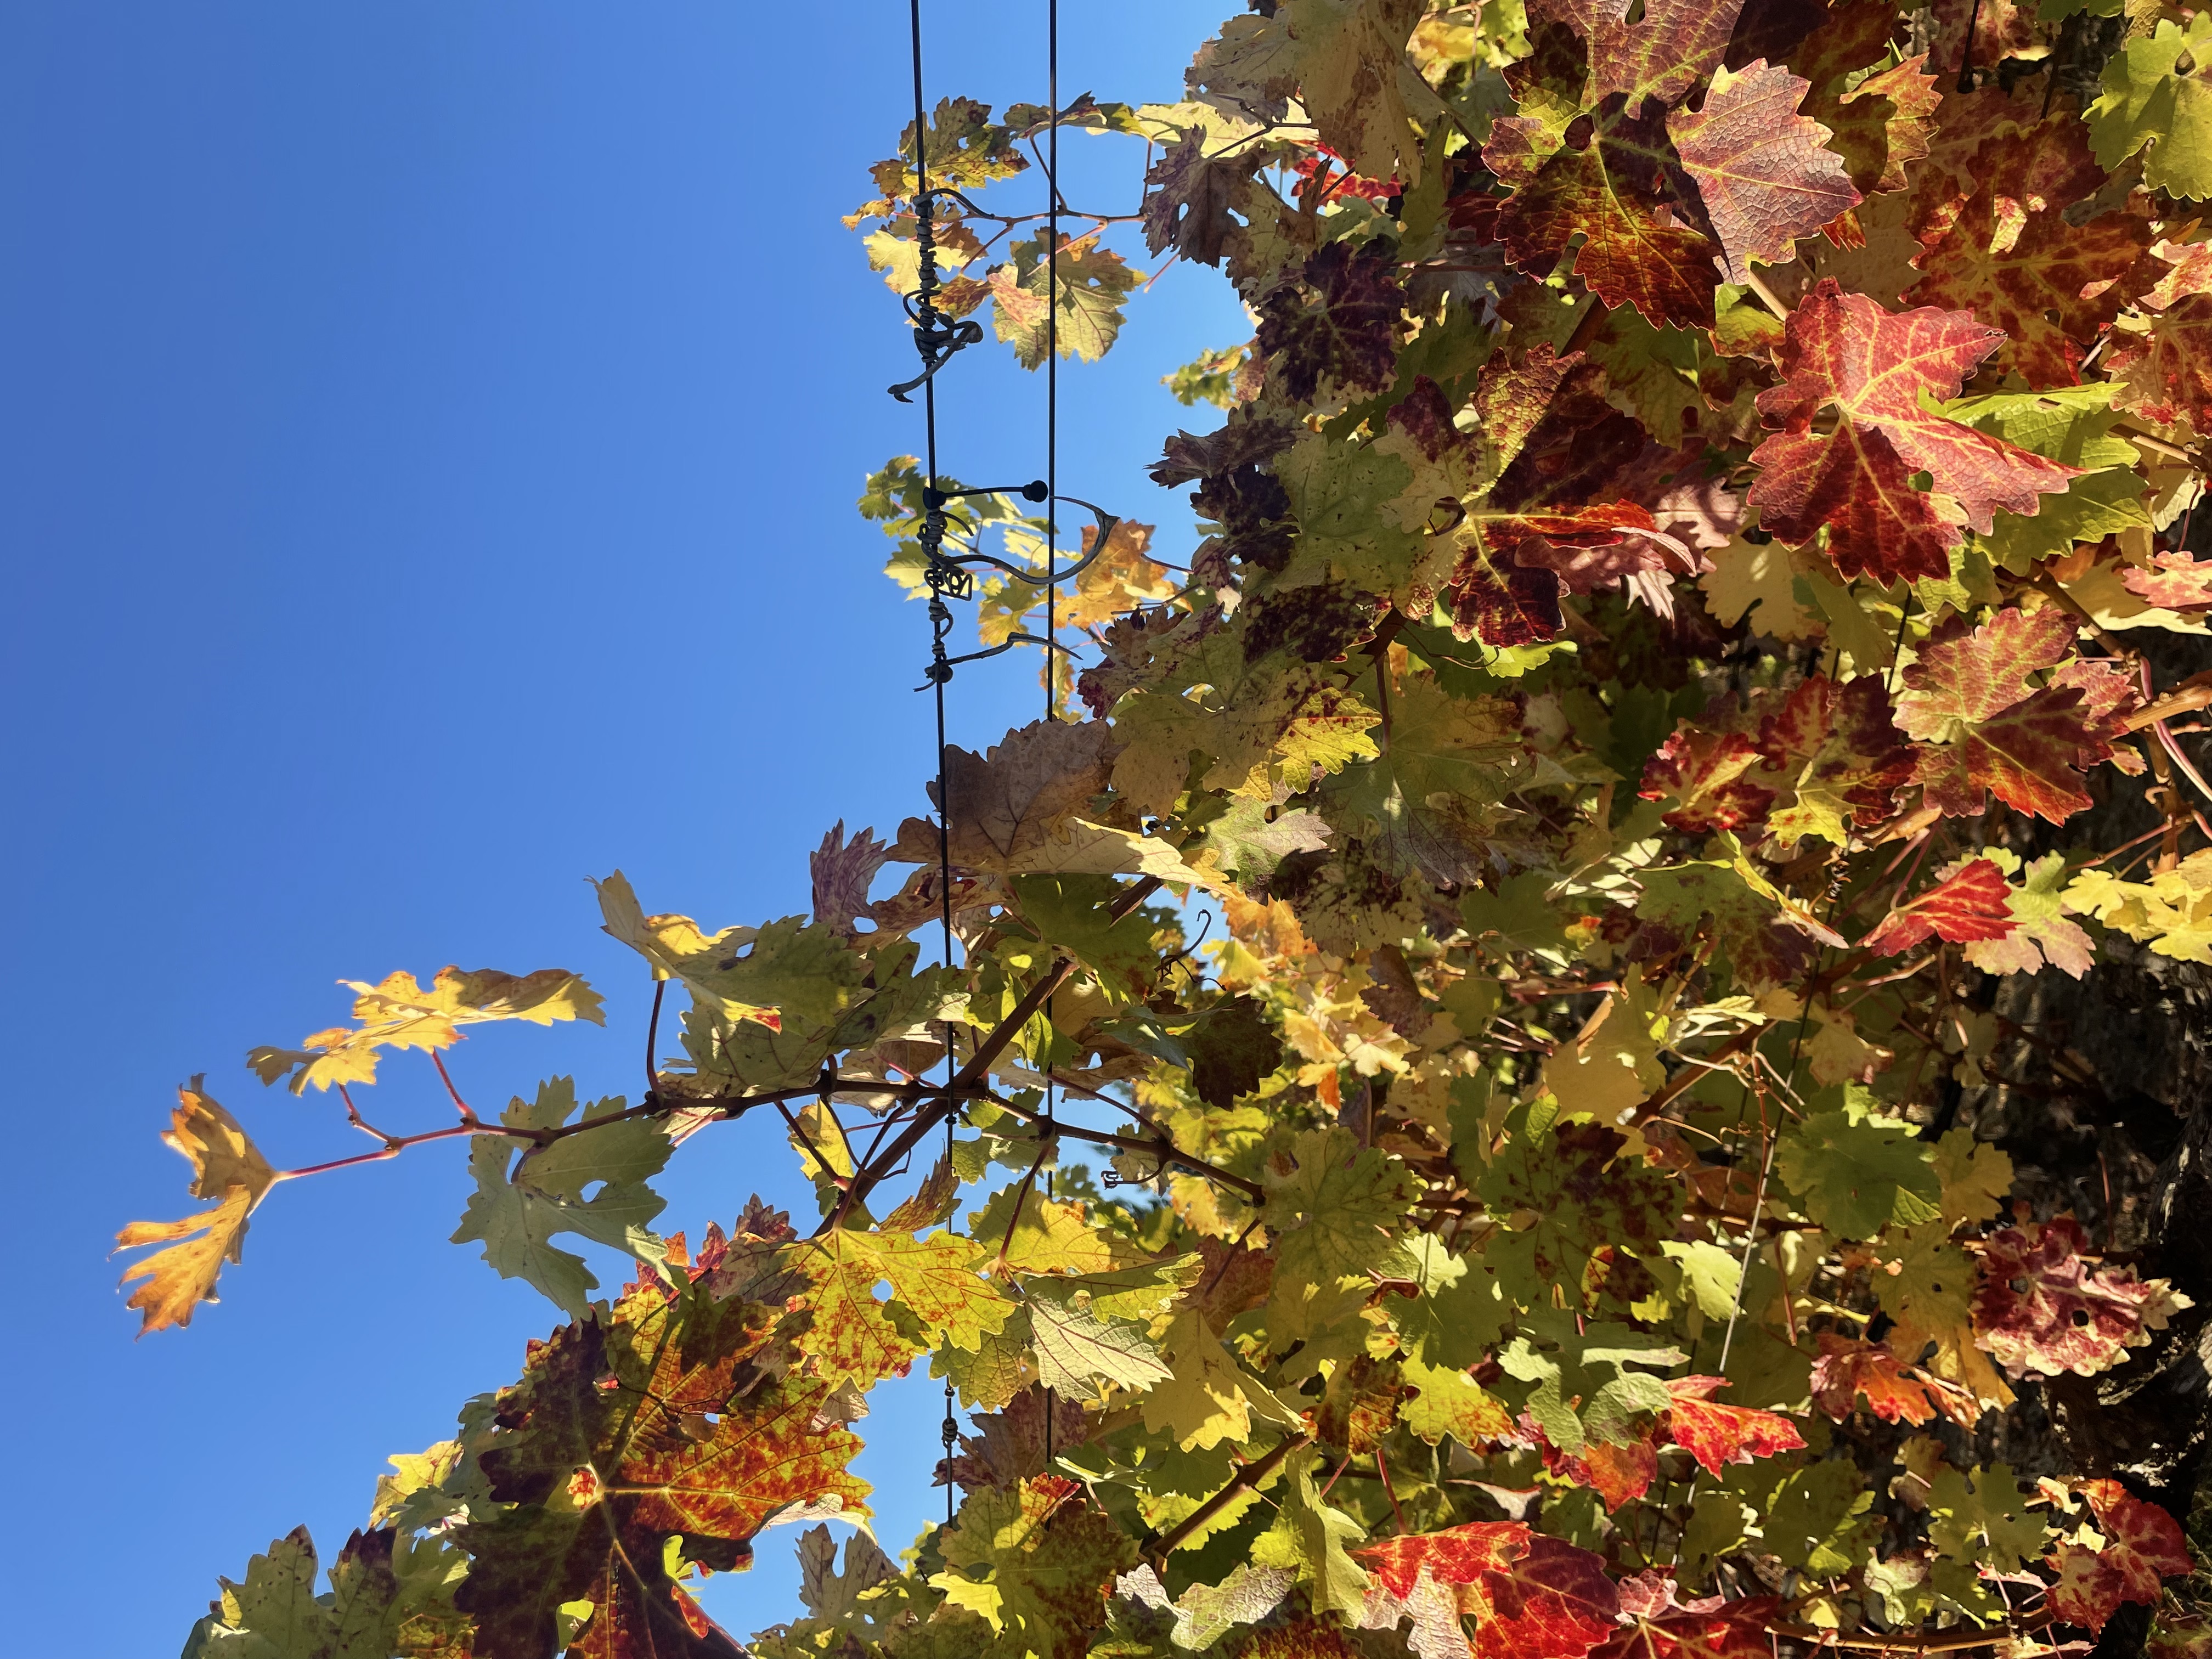
Label: Leafroll 3